Fall in Love Like a Star

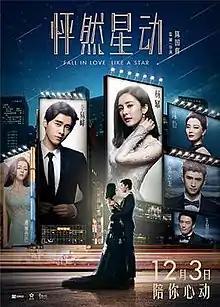
Theatrical release poster

Fall in Love Like a Star is a 2015 Chinese romantic drama film directed by Tony Chan, starring Yang Mi and Li Yifeng. It was released on December 3, 2015.